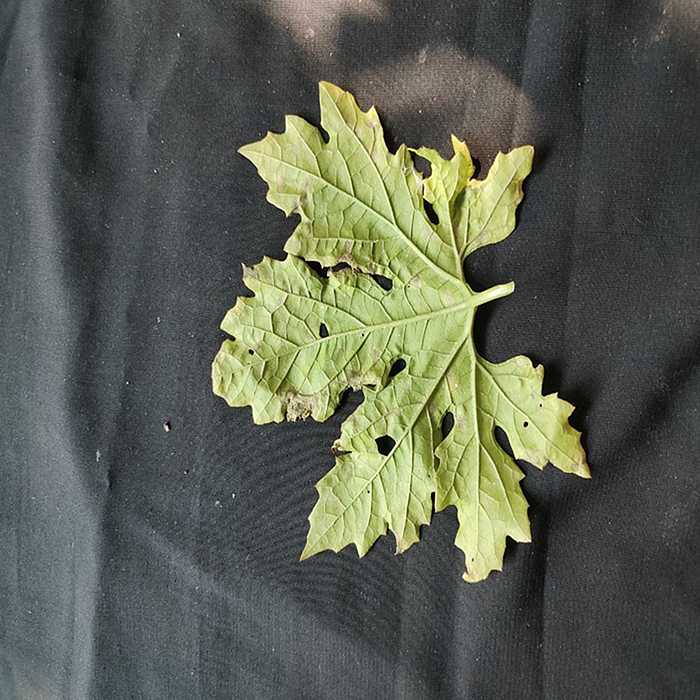
Plant: Bitter Gourd
Label: Downey mildew